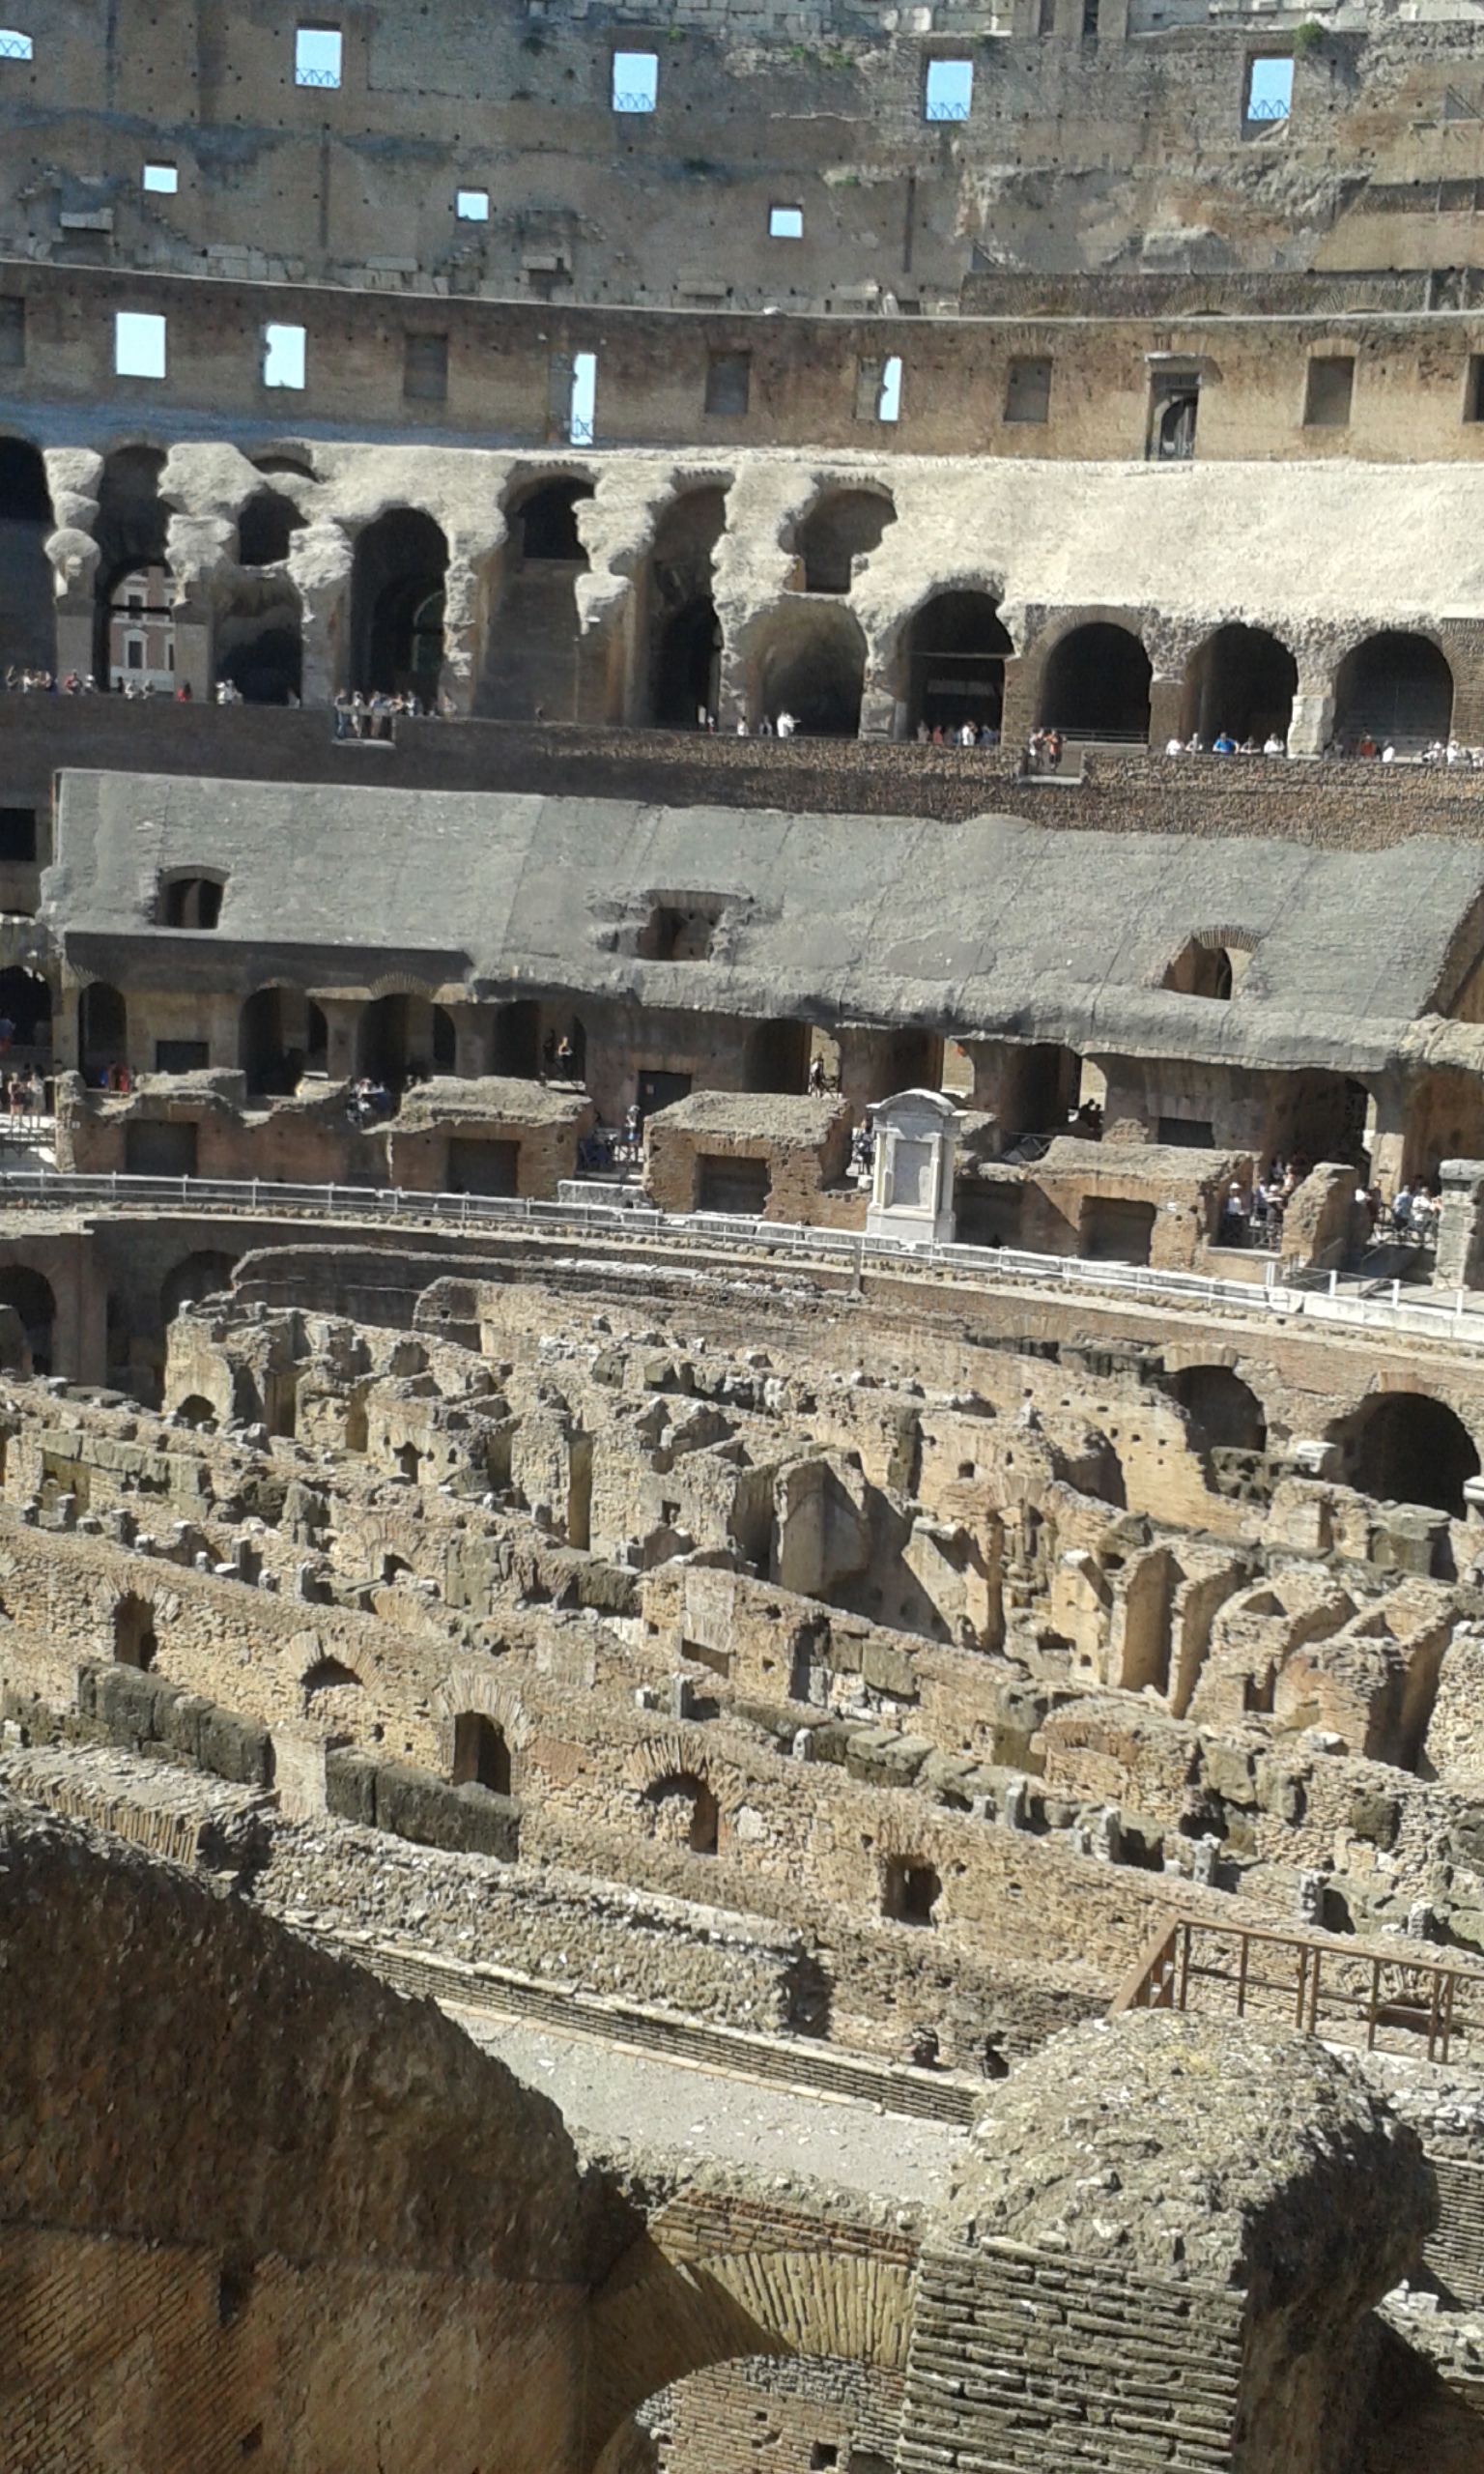
nature, amphitheatre, ancient history, historic site, ancient rome, wall, ancient roman architecture, architecture, history, archaeological site, ruins, building, arch, tourism, unesco world heritage site, vacation, bouleuterion